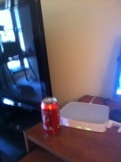Question: What stage is this computer in?  Is it restarting still or is it trying to sort out the hard drive and scan disk or is it fully booted up and on the desktop?
Answer: unanswerable